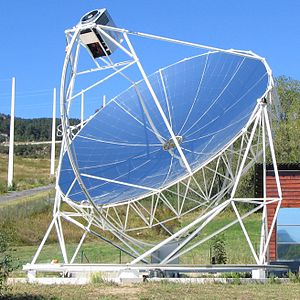
Koncentreret solkraft
Odeillo-solovnen
Koncentreret solkraft også kaldet CSP er en solkraftteknologi som anvender spejle til at samle sollys fra et stort område og videresende det til et mindre område. Solenergien konverteres derefter til damp ved hjælp af en dampgenerator. Således produceres der vedvarende energi som enten vedvarende varme/kulde eller elektricitet.